Sant Boi de Llobregat Museum

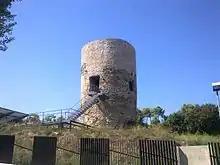
Benviure tower

The Sant Boi de Llobregat Museum conserves and carries out research into the cultural heritage and historic memory of the town of Sant Boi de Llobregat in Catalonia, Spain. The main museum collections are those of Iberian, Roman and Medieval archaeological remains unearthed during the different excavations carried out in the town and different ethnographic sources. The museum houses the permanent exhibitions "Sant Boi. Temps i espai" (Sant Boi. Time and space) and "Rafael Casanova i el seu temps" (Rafael Casanova and the times he lived in), as well as different temporary exhibitions. Founded in 1998, the museum is part of the Barcelona Provincial Council Local Museum Network and is housed in several buildings: Can Barraquer, Can Torrents, the Roman thermal baths and Benviure tower.